Victor Theodor Engwall

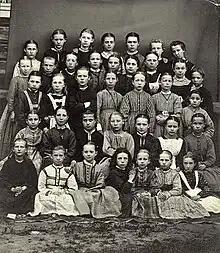
Kongl. sekter Kindblad's private school

Engwall was born on 24 July 1827 in Gävle, Gävleborg County, Sweden. He was the son of blacksmith and inventor Jonas Olofsson Engwall and his wife Christina Bollner. At age seven he was admitted to the first standardised school in Stockholm, and soon after was also admitted to a private school, "Kongl. sekter Kindblad's privatskola". In that time period, Engwall's family moved to Karlberg Palace, near Stockholm. When he was twelve, Engwall decided to fulfil his late grandmother wishes for him to study Latin and pursue the priesthood, and enrolled in the "Magister Haugwitz privatskola", which taught Latin.